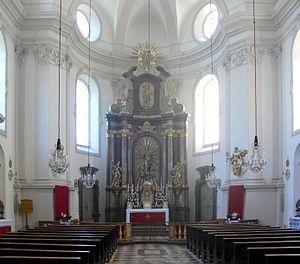
L'église Saint-Sébastien est une église catholique de la ville de Salzbourg en Autriche qui donne sur la Linzergasse. Elle est d'architecture baroque. L'église est dédiée au martyr saint Sébastien. Elle est liée au cimetière Saint-Sébastien et à la fraternité Saint-Sébastien qui était autrefois un hospice de frères.
La Fraternité sacerdotale Saint-Pierre abrégée en FSSP est une société de vie apostolique catholique traditionaliste de prêtres et de séminaristes en communion avec le Saint-Siège. Elle a été fondée en 1988 par Josef Bisig et plusieurs anciens membres de la Fraternité sacerdotale Saint-Pie-X qui ont refusé une situation pouvant être perçue comme schismatique, de celle-ci, provoquée par des consécrations illicites.